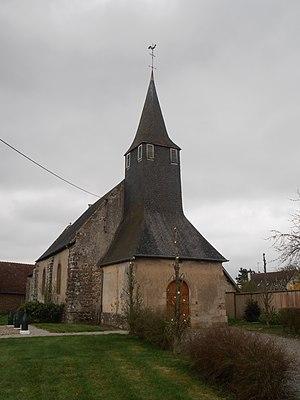
Orne, Eglise Saint-Michel-Tuboeuf
Saint-Michel-Tubœuf est une commune française, située dans le département de l'Orne en région Normandie, peuplée de 642 habitants.